Pankrác Plain

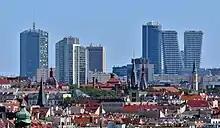
Pankrác skyline

The Pankrác Plain or Pankrác Terrace is a geomorphological and urban area in Prague associated with the Pankrác district. The name of the district refers to the church of St. Pancras in the area. It stands about 1.5 km from the World Heritage Site "Historic Centre of Prague", the southern horizon of the Prague panorama. The second half of the 2000s witnessed a controversy related to the construction of new skyscrapers in the area.